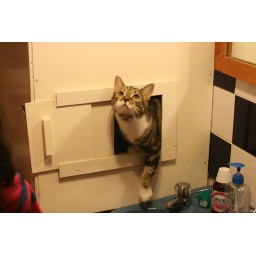
we're looking after Frazers brothers cat for 1 night and he was hiding in here :D so cute